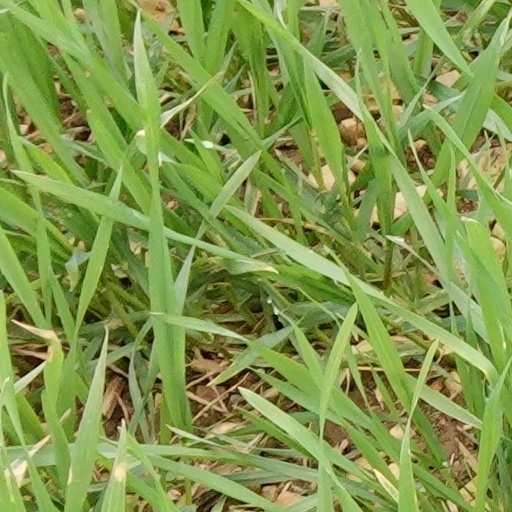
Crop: wheat